Canada at the 2015 Pan American Games

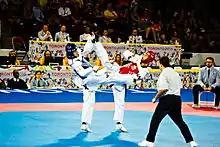
Maxime Potvin competes in the gold medal match

Canada qualified a full team of eight athletes (four men and four women). The team was announced on June 2, 2015.